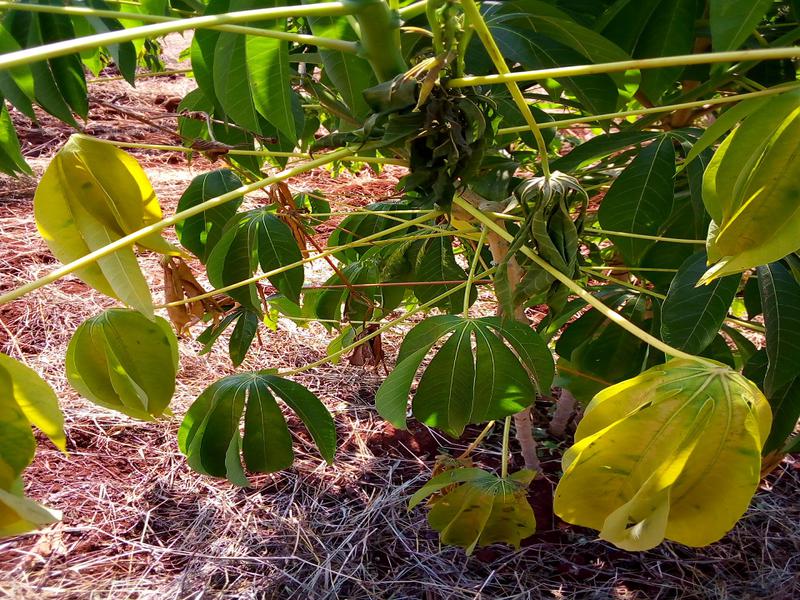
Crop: cassava
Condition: healthy